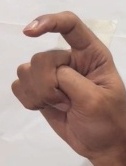
ASL sign: X